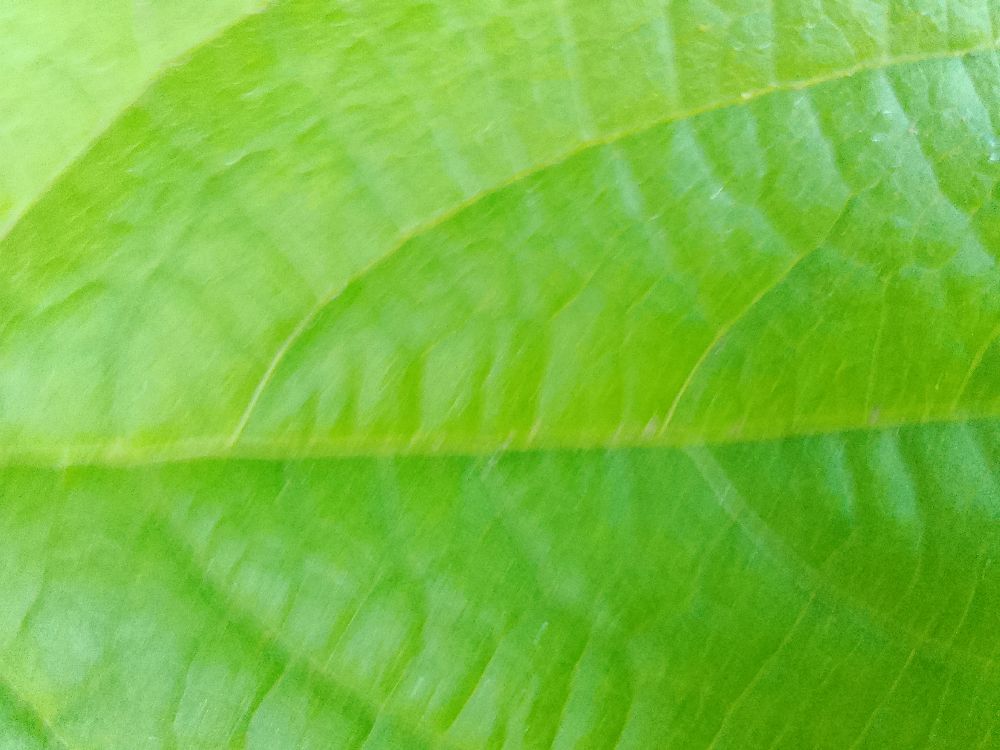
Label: healthy